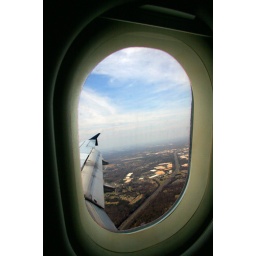
window seat - descent over Charlotte